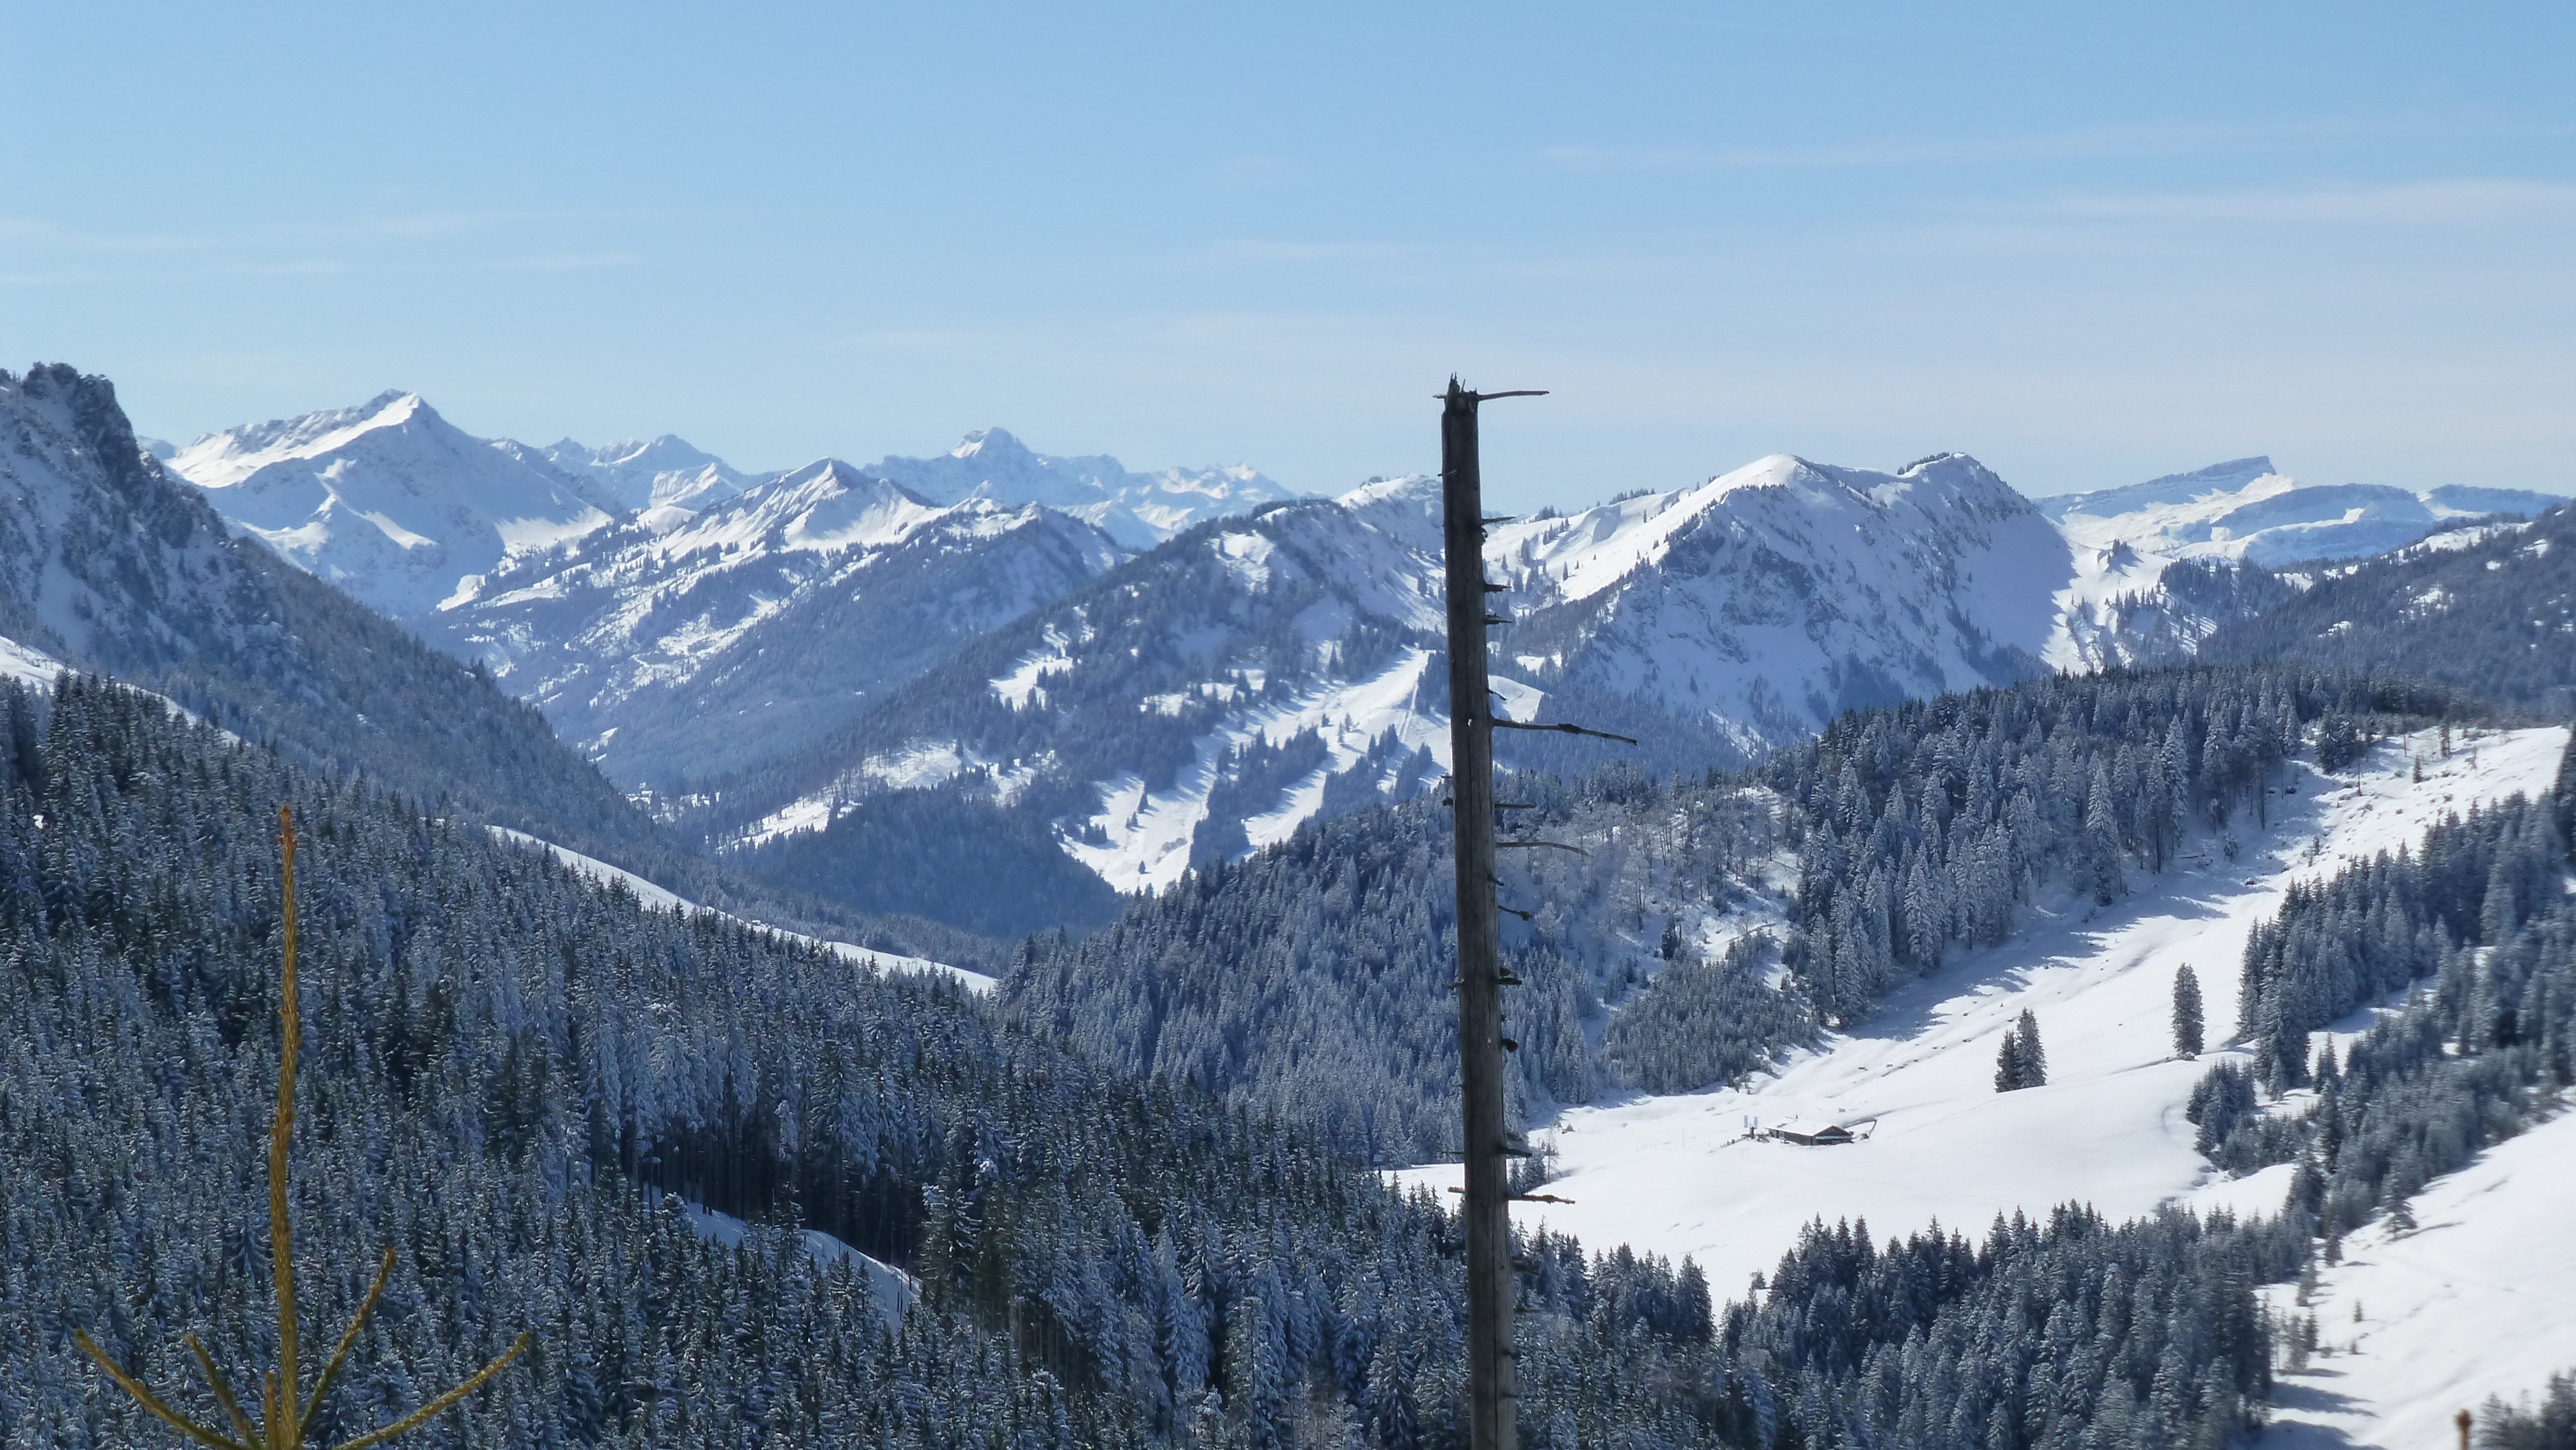
mountain, snow, winter, sun, mountain range, panorama, weather, season, ridge, summit, trees, massif, resort, mountains, alps, cirque, piste, landform, mountain pass, geographical feature, mountainous landforms, geological phenomenon, allgau, high efen